Foorum

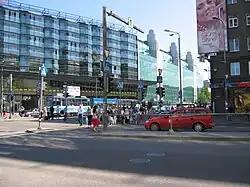
Foorum Centre in the top left-hand corner

Foorum is a shopping centre in the centre of Tallinn, Estonia. Foorum has a gross leasable area of 2,500 square metres containing 28 different shops (including four restaurants and cafés), including women's fashion, footwear, kid's clothes, jewelry, cosmetics and beauty products.